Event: Nepal Earthquake
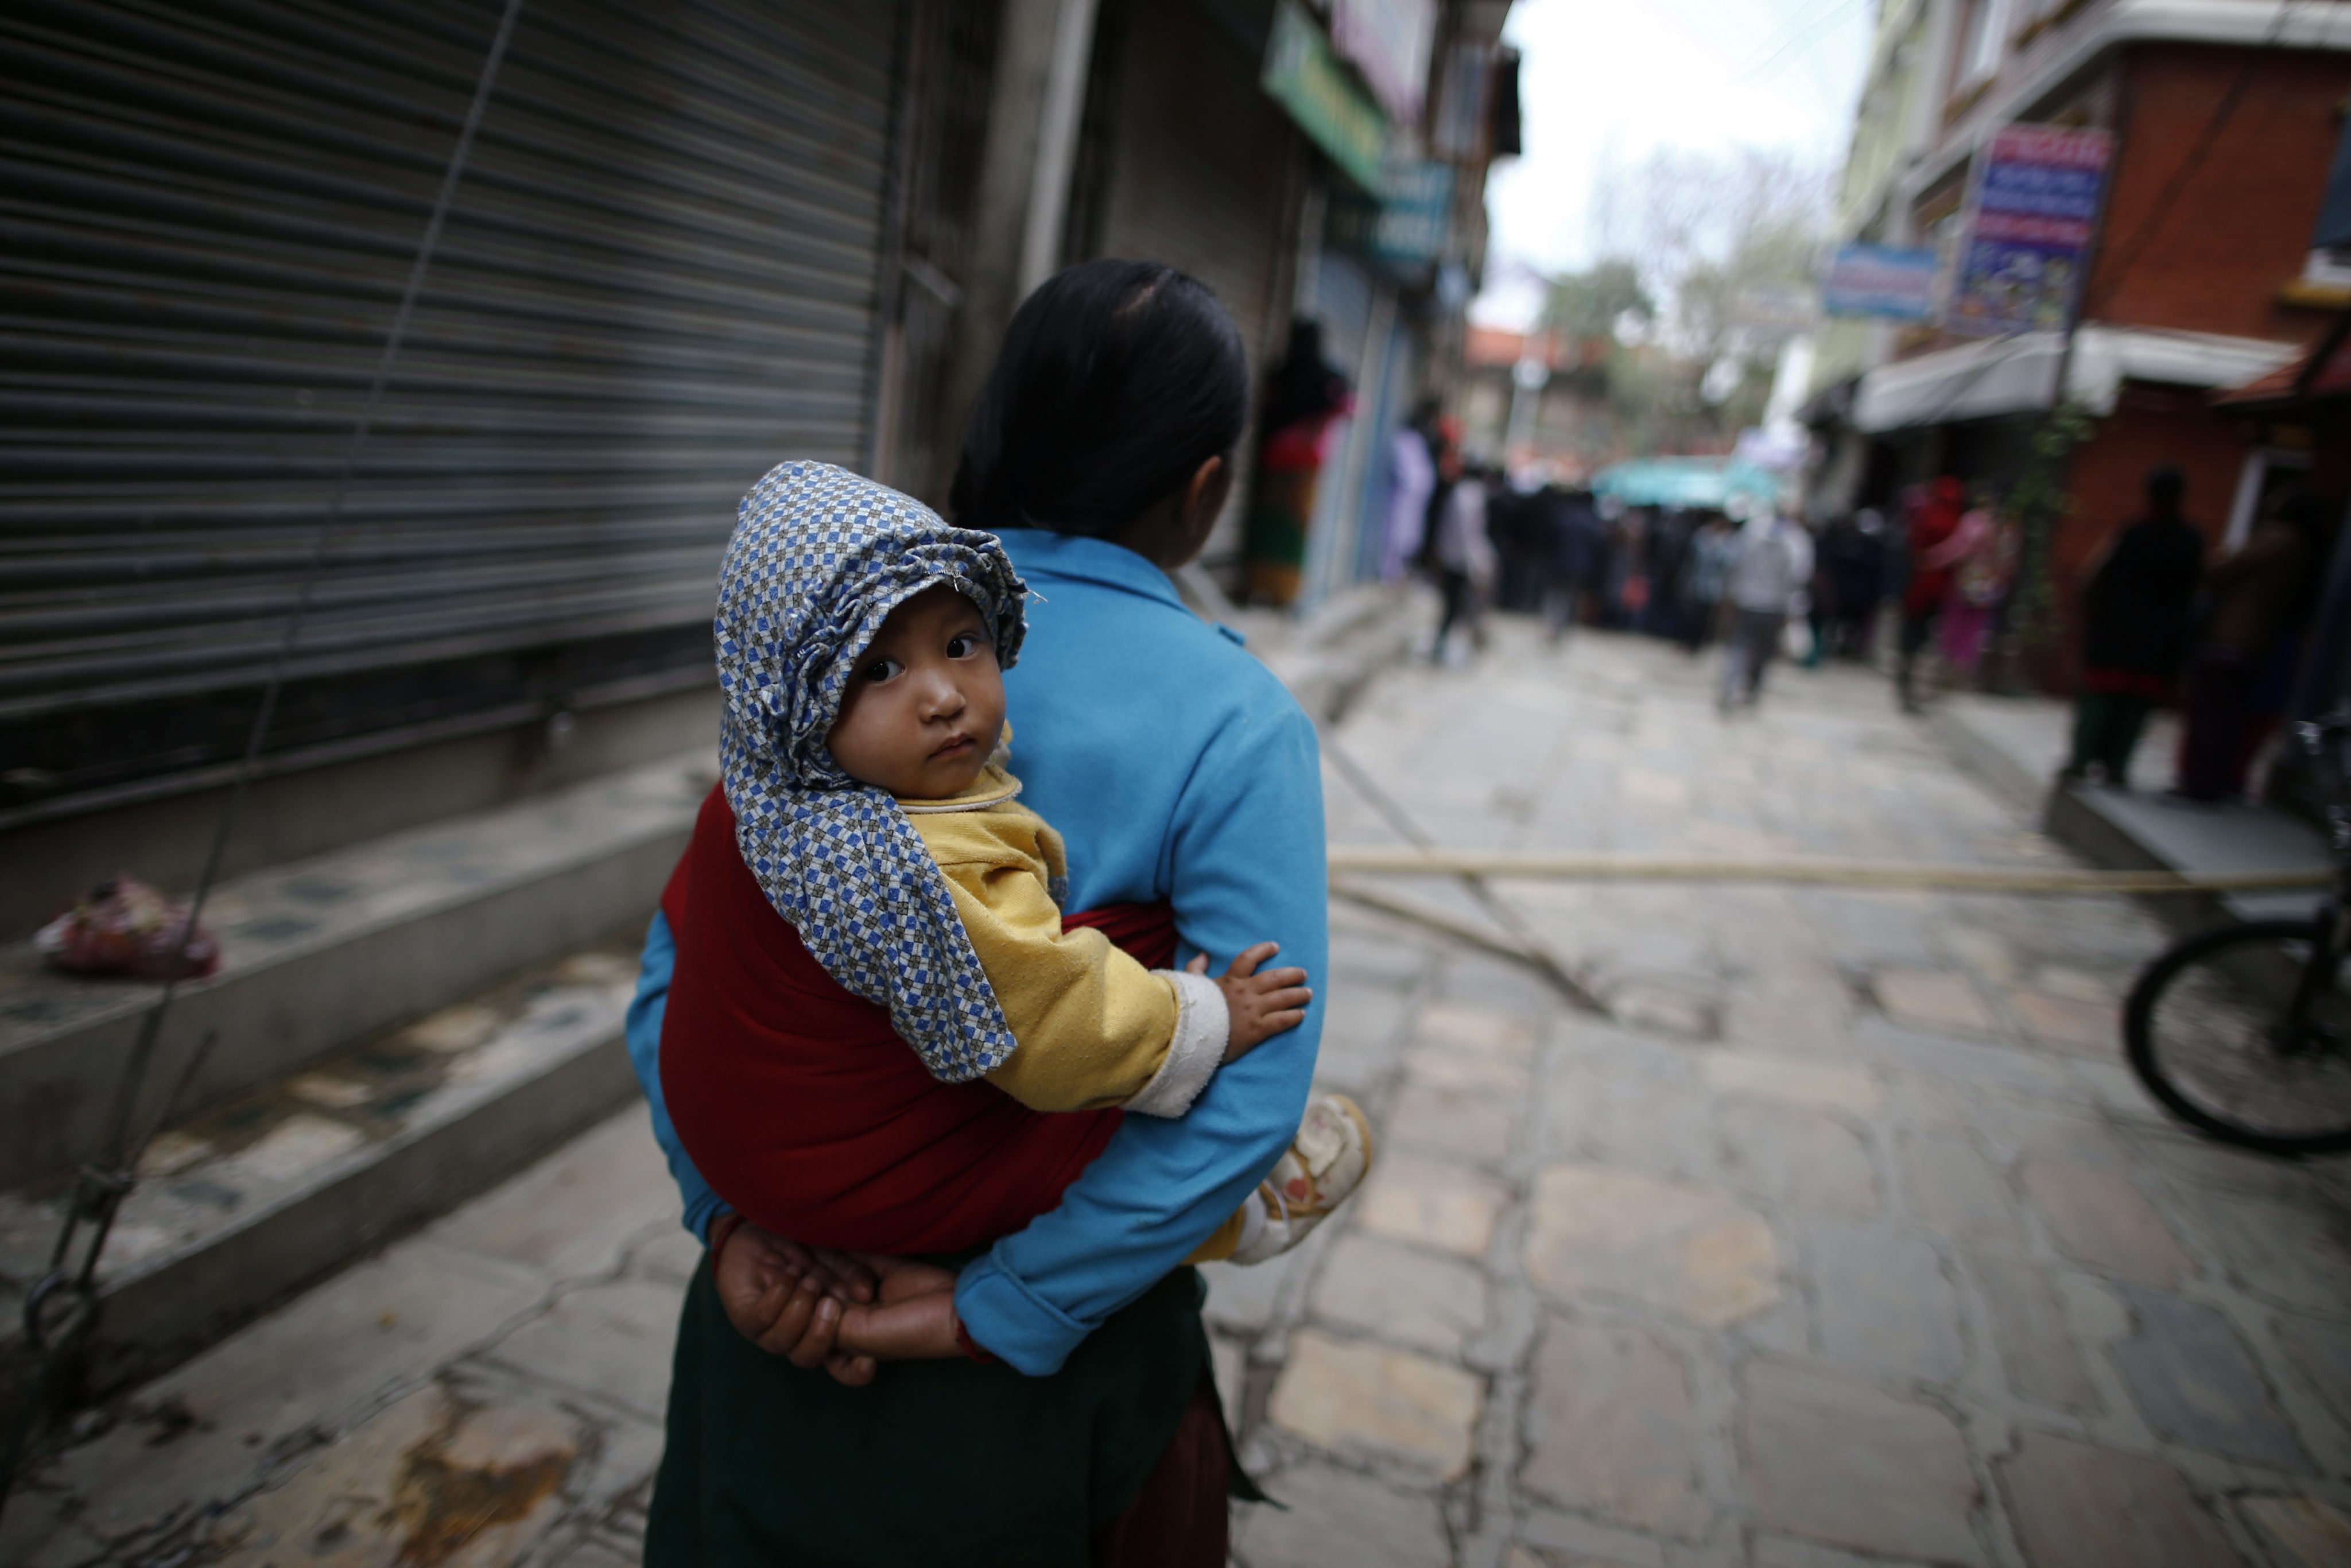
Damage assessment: damage